Liverpool Scottish

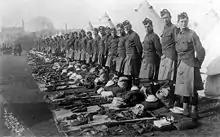
"E" Company parading for kit inspection, in Holyrood Park, Edinburgh, September 1914.

There had been a previous attempt to raise a formation of Scots in Liverpool. Heightened tension with France in the late 1850s had provided the impetus for the emergence of the Volunteer movement. Three "Scottish" companies (one "Highland" and two "Lowland") were formed as the 19th (Liverpool Scottish) Lancashire Volunteer Rifle Corps, composed predominantly of the middle class. Disputes between members over the use of kilts and the colour of their tartan culminated in the 19th's fragmentation. By 1861, four companies of Liverpool Scottish existed within the 19th and 79th Corps. Neither corps survived: the 19th was subsumed by the Liverpool Volunteer Rifle Brigade while the 79th disbanded in 1863.